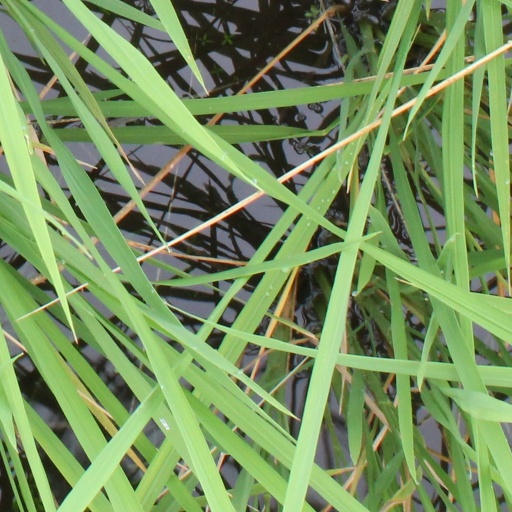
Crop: rice